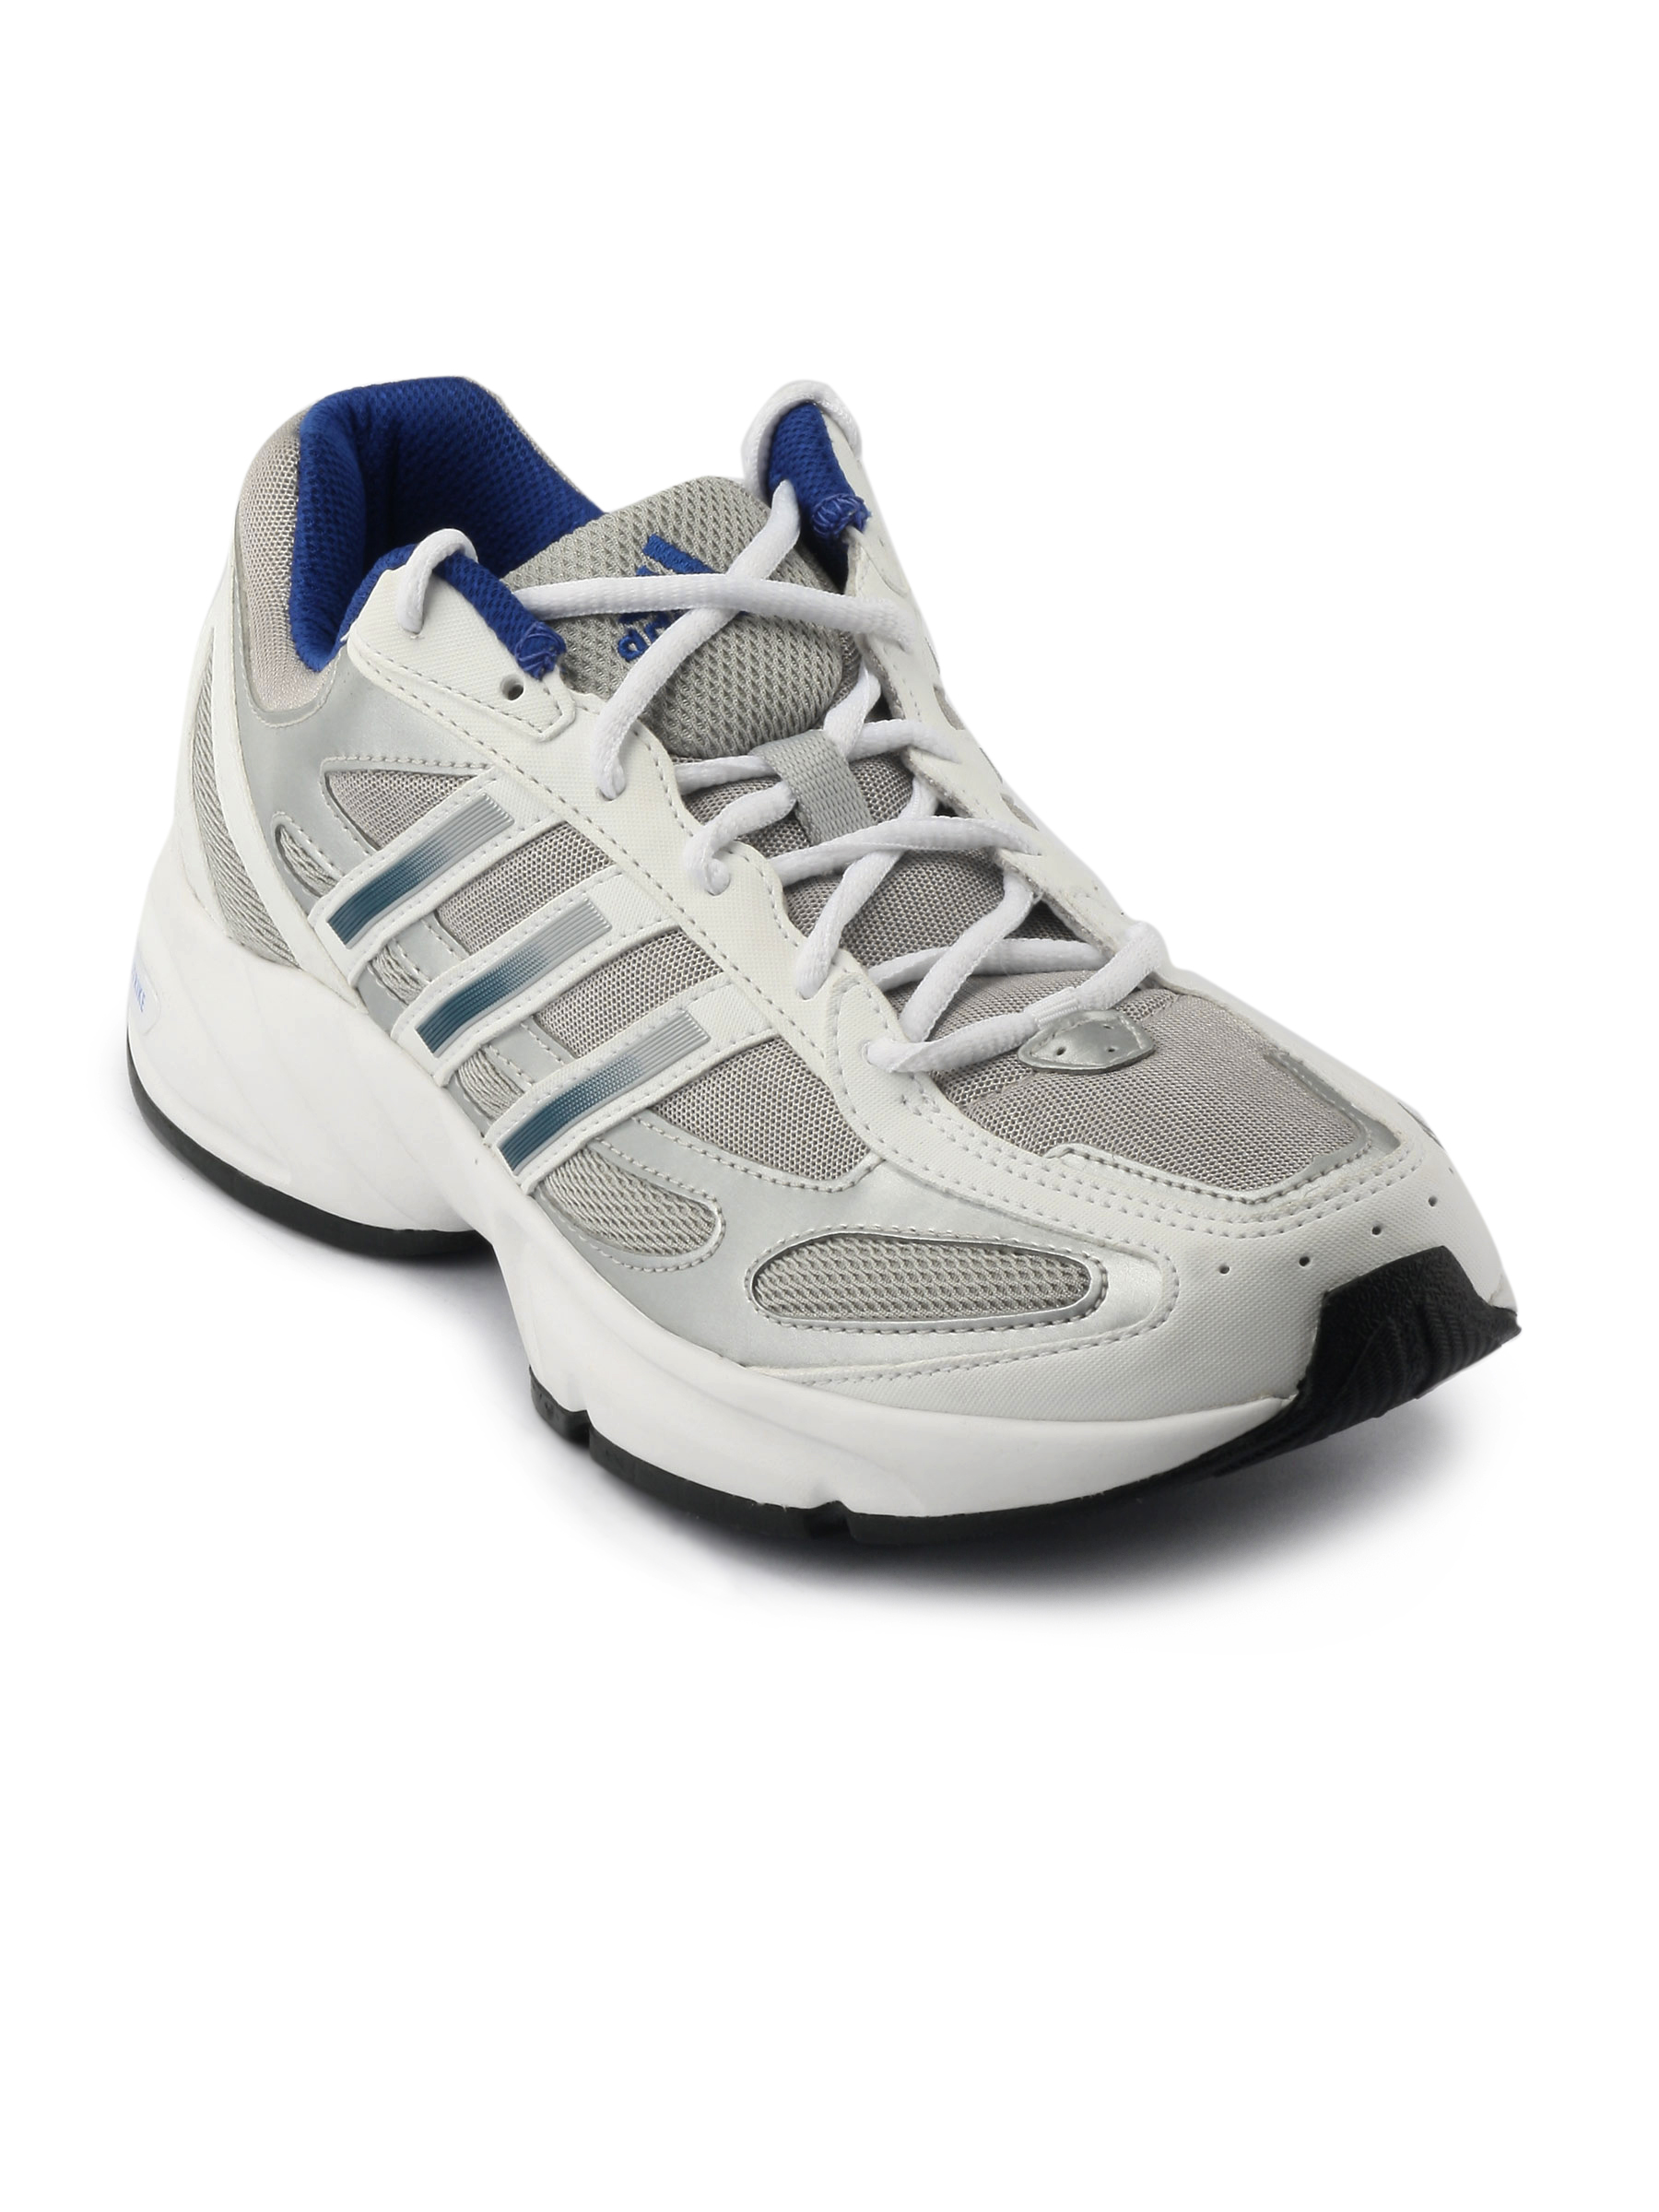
ADIDAS Men Lowell White Sports Shoe
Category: Footwear / Shoes / Sports Shoes
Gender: Men
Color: White
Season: Fall 2011
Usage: Sports